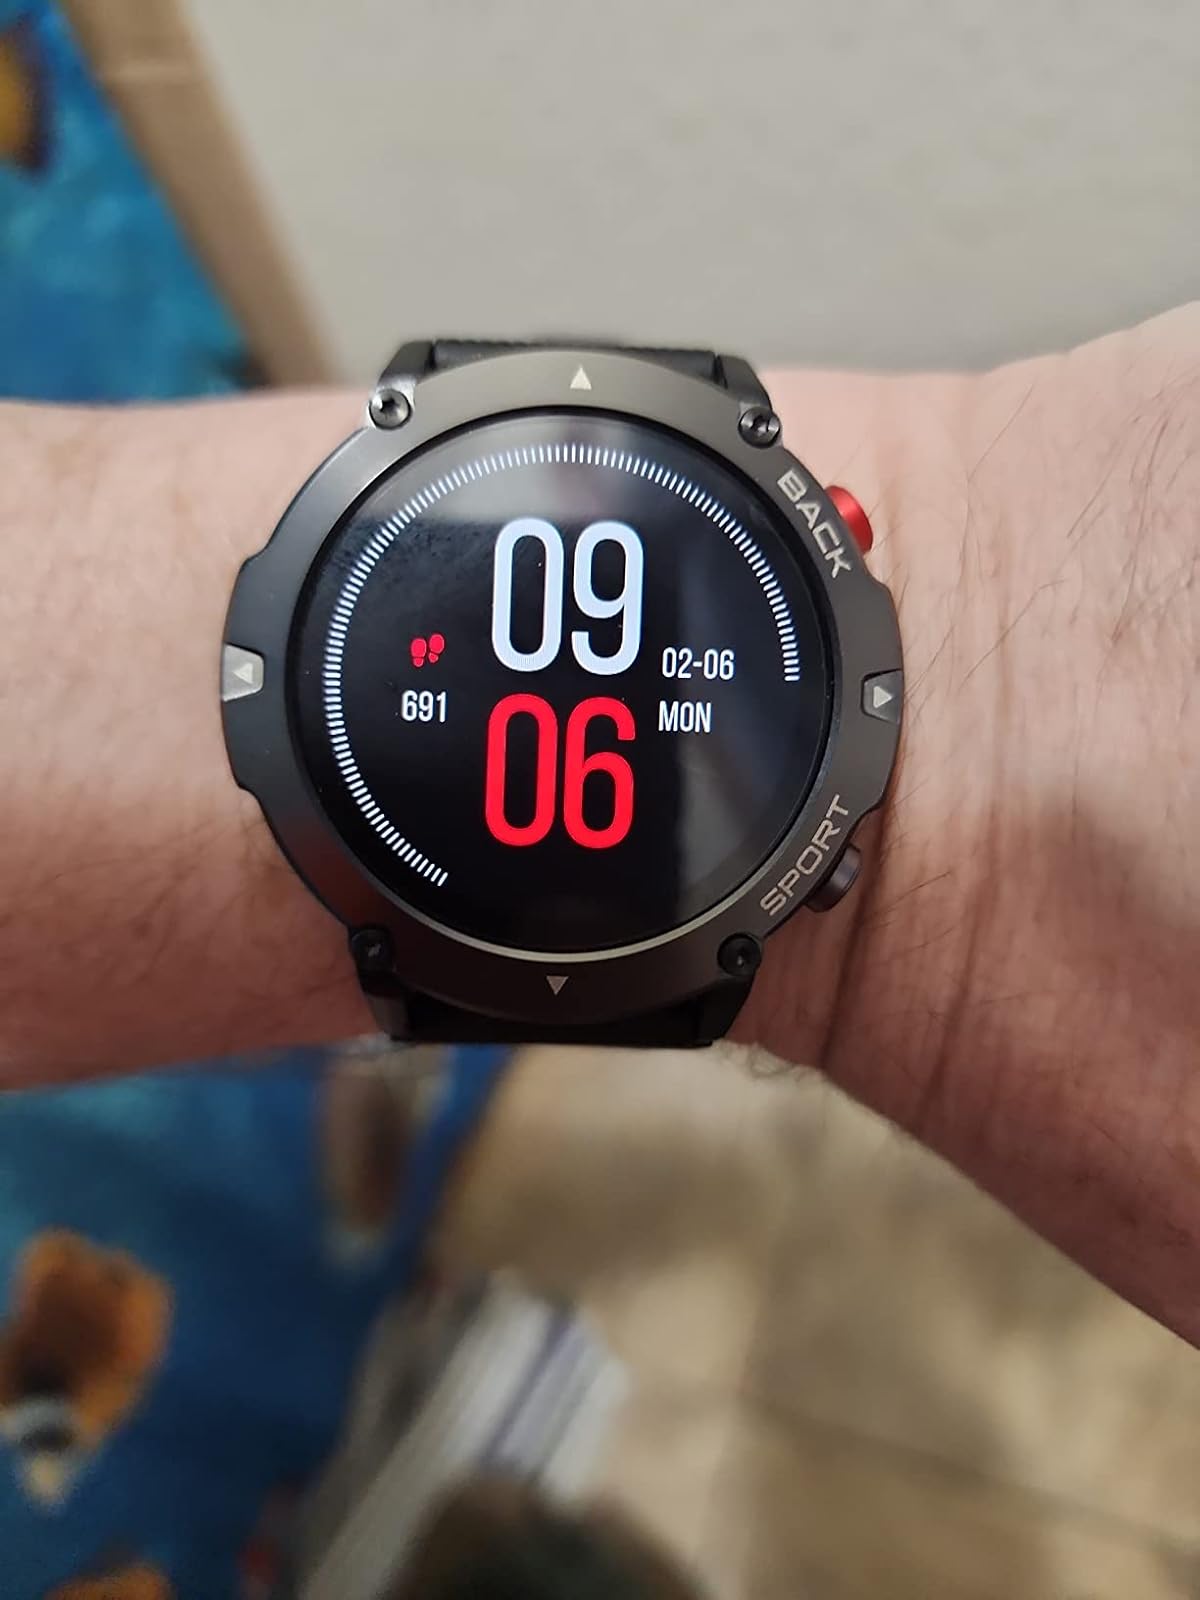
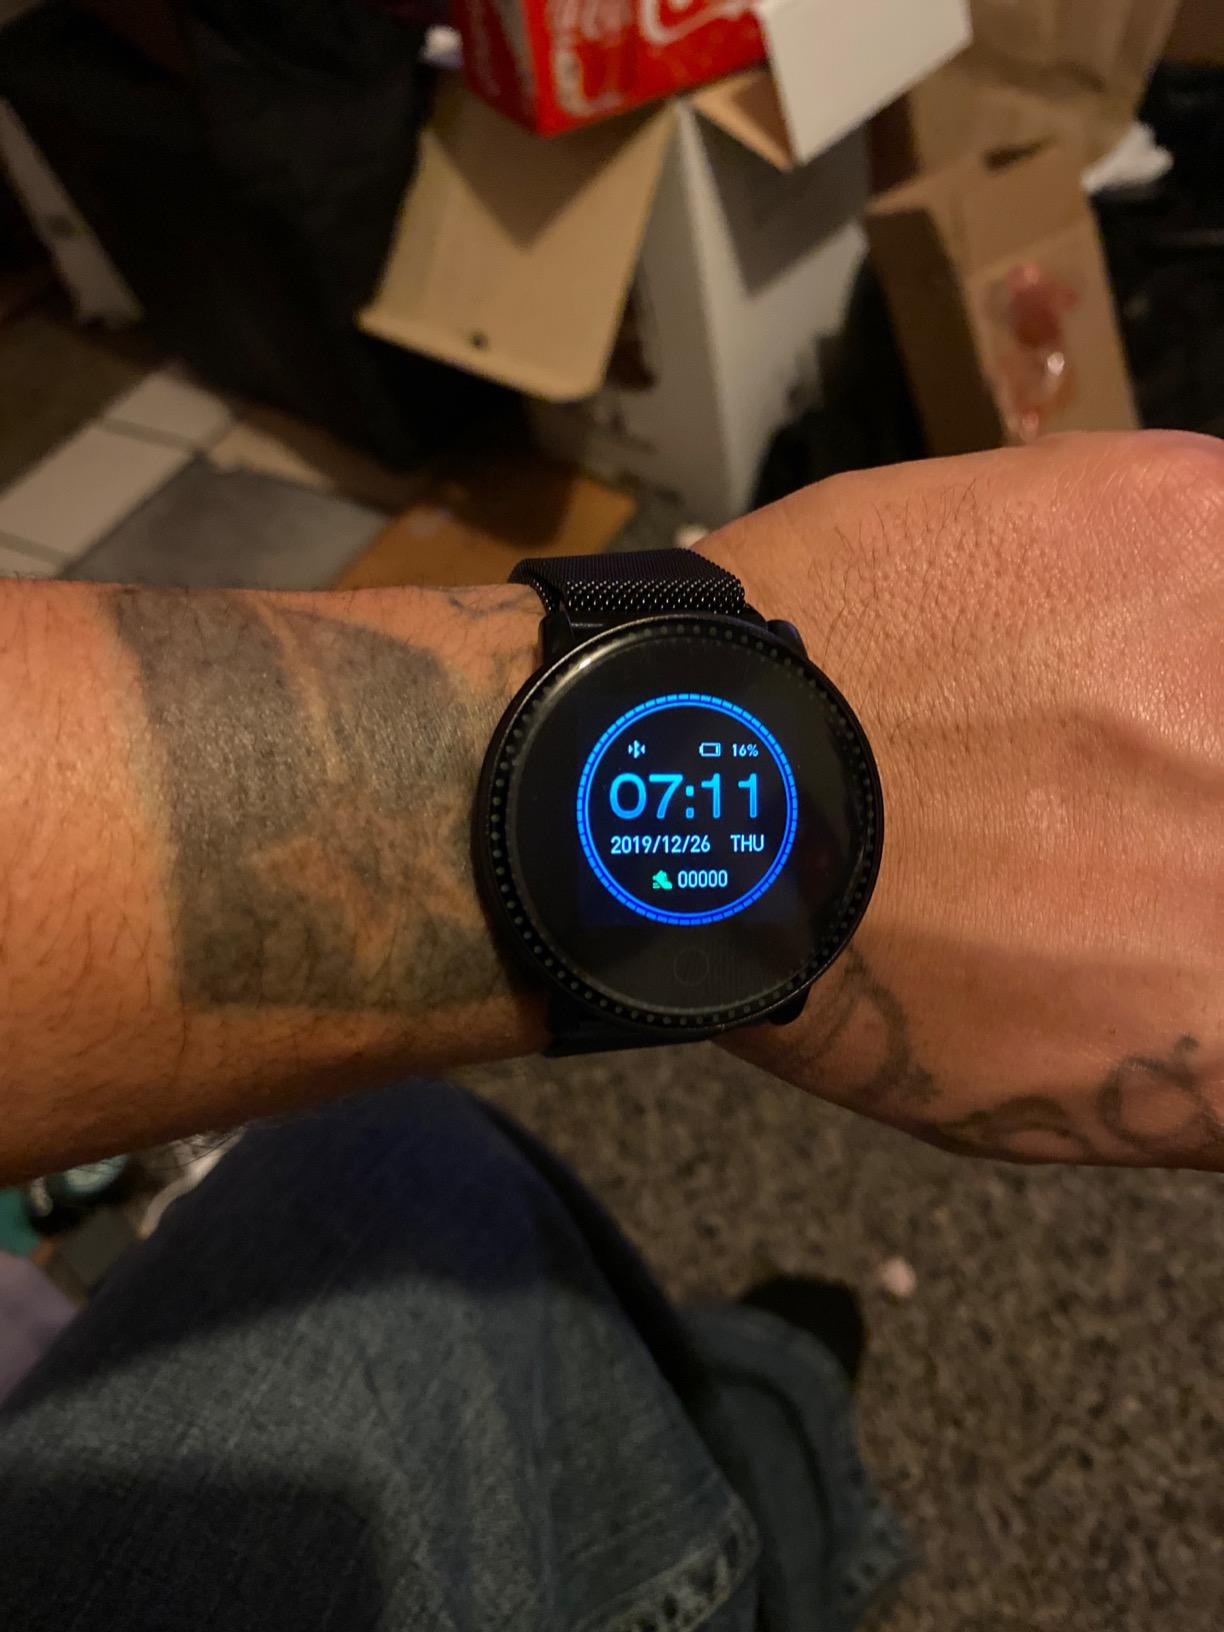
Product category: smartwatch
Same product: no